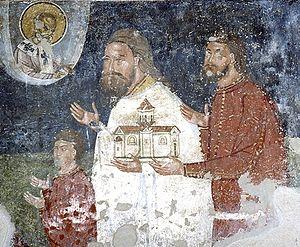
L'église Saint-Nicolas est une église orthodoxe serbe située à Ramaća, dans le district de Šumadija et sur le territoire de la Ville de Kragujevac en Serbie. Elle est inscrite sur la liste des monuments culturels de grande importance de la République de Serbie.